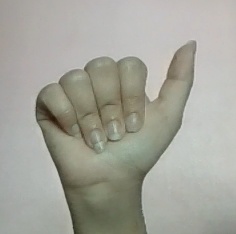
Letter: dhad